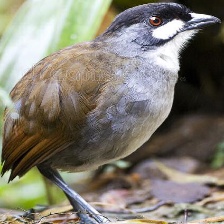
Species: JOCOTOCO ANTPITTA
Scientific name: GRALLARIA RIDGELYI